Buffalo Gap Historic Commercial District

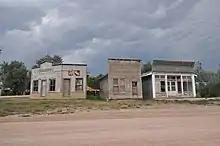
Buildings in the Buffalo Gap Historic Commercial District, August 2017

When first listed, the district covered and had 25 contributing buildings and two contributing sites.